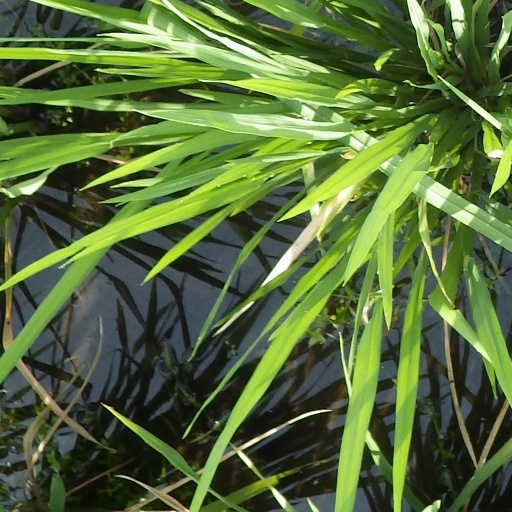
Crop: rice